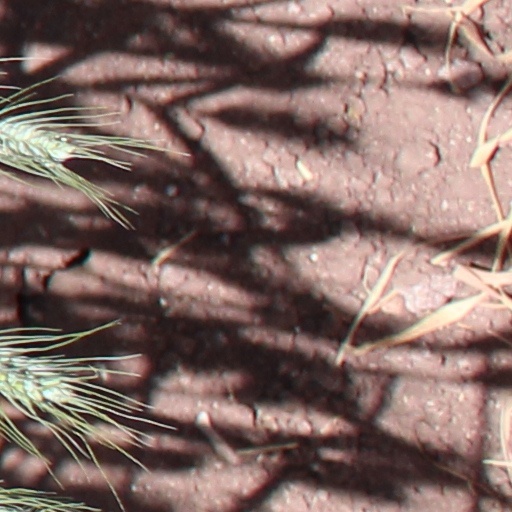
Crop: wheat